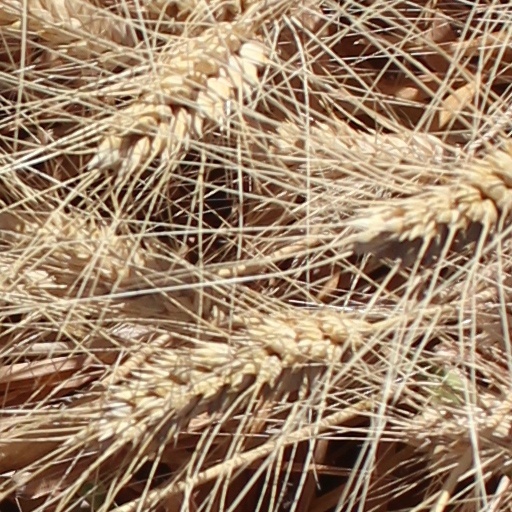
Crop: wheat